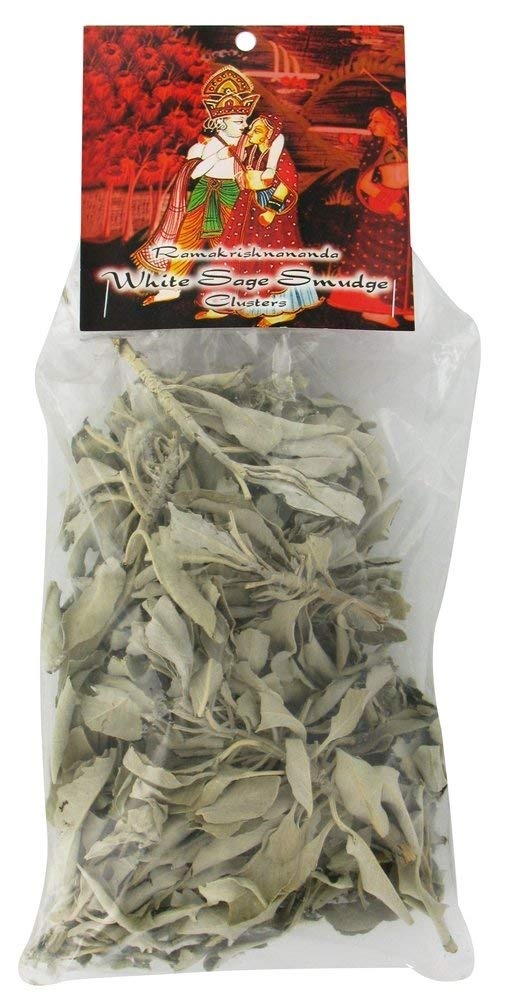
Item Name: Prabhuji's Gifts California White Sage Smudge Stick - Smudging Herbs - Sage Stick - Cleansing Incense Sticks - Sage Bundles Made with Natural Ingredients - Herbal Incense - (Small Bundle, 5"-6")
Bullet Point 1: SPIRITUAL PURIFICATION: Prabhuji's Gifts' white sage bundle is gathered and used to purify one's space and body of negative energy with practices held sacred in the Native American and Shaman traditions.
Bullet Point 2: HIGHLY AROMATIC: This white sage smudge stick is known and loved for its rich, pleasantly bitter scent. Fill your meditation room or home with our carefully made, environmental herb bundles.
Bullet Point 3: NATURAL INGREDIENTS: Our natural white sage bundles are hand-harvested, sun-dried, and bundled in 100% cotton thread to maintain the sustainability traditional integrity of our product.
Bullet Point 4: SUSTAINABLY FOCUSED: We believe in creating a socially just and environmentally sustainable society. In an effort to support eco-friendly communities, we implement energy efficient, minimal waste practices to maintain balance and harmony.
Bullet Point 5: THE PERFECT GIFT: Our smudge sticks are the perfect intentional gift for friends and family. Filled with purpose and meaning, this high-quality product allows you to give your loved ones a gift customized to their personality and needs.
Product Description: <b>Prabhuji's Gifts Smudge Sticks</b> <br><br> White Sage has a rich, bitter and strong aromatic scent with naturally inherent qualities suitable to purify the body, mind and spirit. It is sought after for its ability to cleanse negative energies that have accumulated in the surroundings and as well as the astral body.<br><br> We believe that sustainable practices are another expression of service, love, and respect to God and humanity. In an effort to promote socially conscious communities, we implement energy efficient practices and produce minimal to zero waste in all manufacturing processes. Our packaging is made from 100% recycled paper, and shipping materials are made from recycled and reused packaging products. <br><br><b>FEATURES:</b><br><br> <li>Rich, Bitter Scent</li> <li>Made with Natural Ingredients</li> <li>Hand-Crafted</li> <li>Sustainably Focused</li> <li>Socially Conscious</li> <br> <b>OUR STORY</b><br><br> Years of travel, discovery, and spiritual seeking led Prabhuji, founder of Prabhuji's Gifts, to establish a bridge of love between shamanic roots and Eastern wisdom by bringing the "smell of God" to the world. <br><br> We now sell more than 70 different scents of incense sticks and resins, as well as hand-harvested sage, Vegan Certified perfume attar oils, meditation shawls made from renewable fiber and hand-printed by artisans in India, prayer beads and many other spiritual gift items.<br><br> Prabhuji’s Gifts is passionate about socially-conscious and environmentally friendly practices. It operates at the highest standards as a gold-level Green America Certified business, gives generously to humanitarian projects, and supports employment of marginalized people in rural villages in India and South America, and the traditional Native American culture.
Value: 1.0
Unit: Count

Price: 13.4